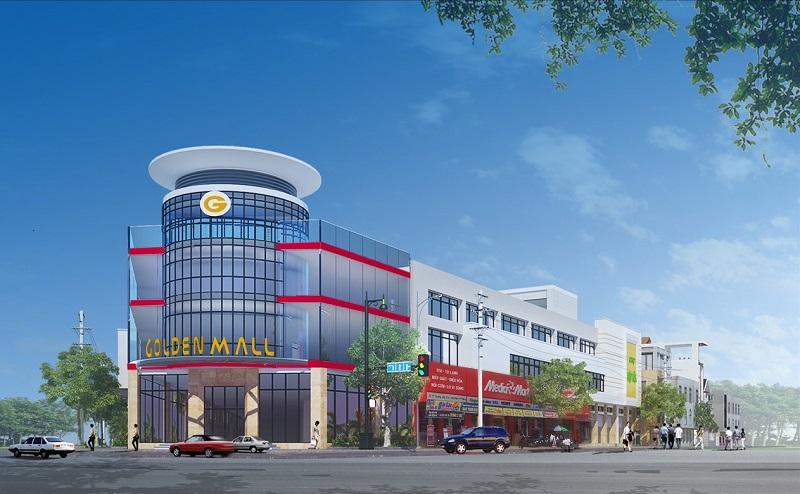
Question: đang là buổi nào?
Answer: đang là buổi sáng